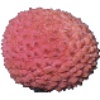
Label: Lychee 1